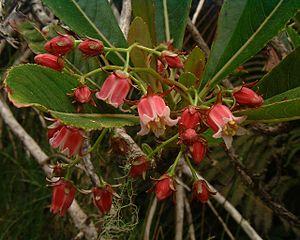
Forgesia racemosa (Le nom local est ""bois de laurent-martin"") photo
La famille des Escalloniaceae regroupe des plantes dicotylédones ; elle est formée de 66 espèces réparties en six à huit genres.
Escalloniales est un ordre végétal introduit par le Angiosperm Phylogeny Website et ne contentant que la famille Escalloniaceae.
Le bois de Laurent Martin, aussi appelé faux bois de rose, est une espèce d'arbustes de la famille des escalloniacées, endémique de La Réunion.
Cette liste répertorie par nom scientifique les espèces végétales arbustives ou arborescentes indigènes de La Réunion, c’est-à-dire celles qui étaient présentes naturellement dans les forêts, savanes et maquis de l'île avant la colonisation humaine.